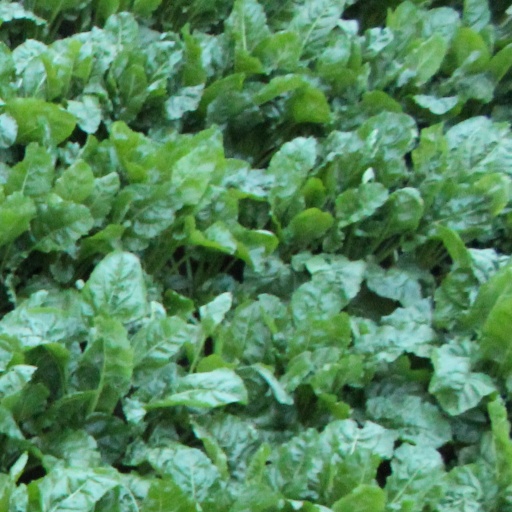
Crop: sugar beet